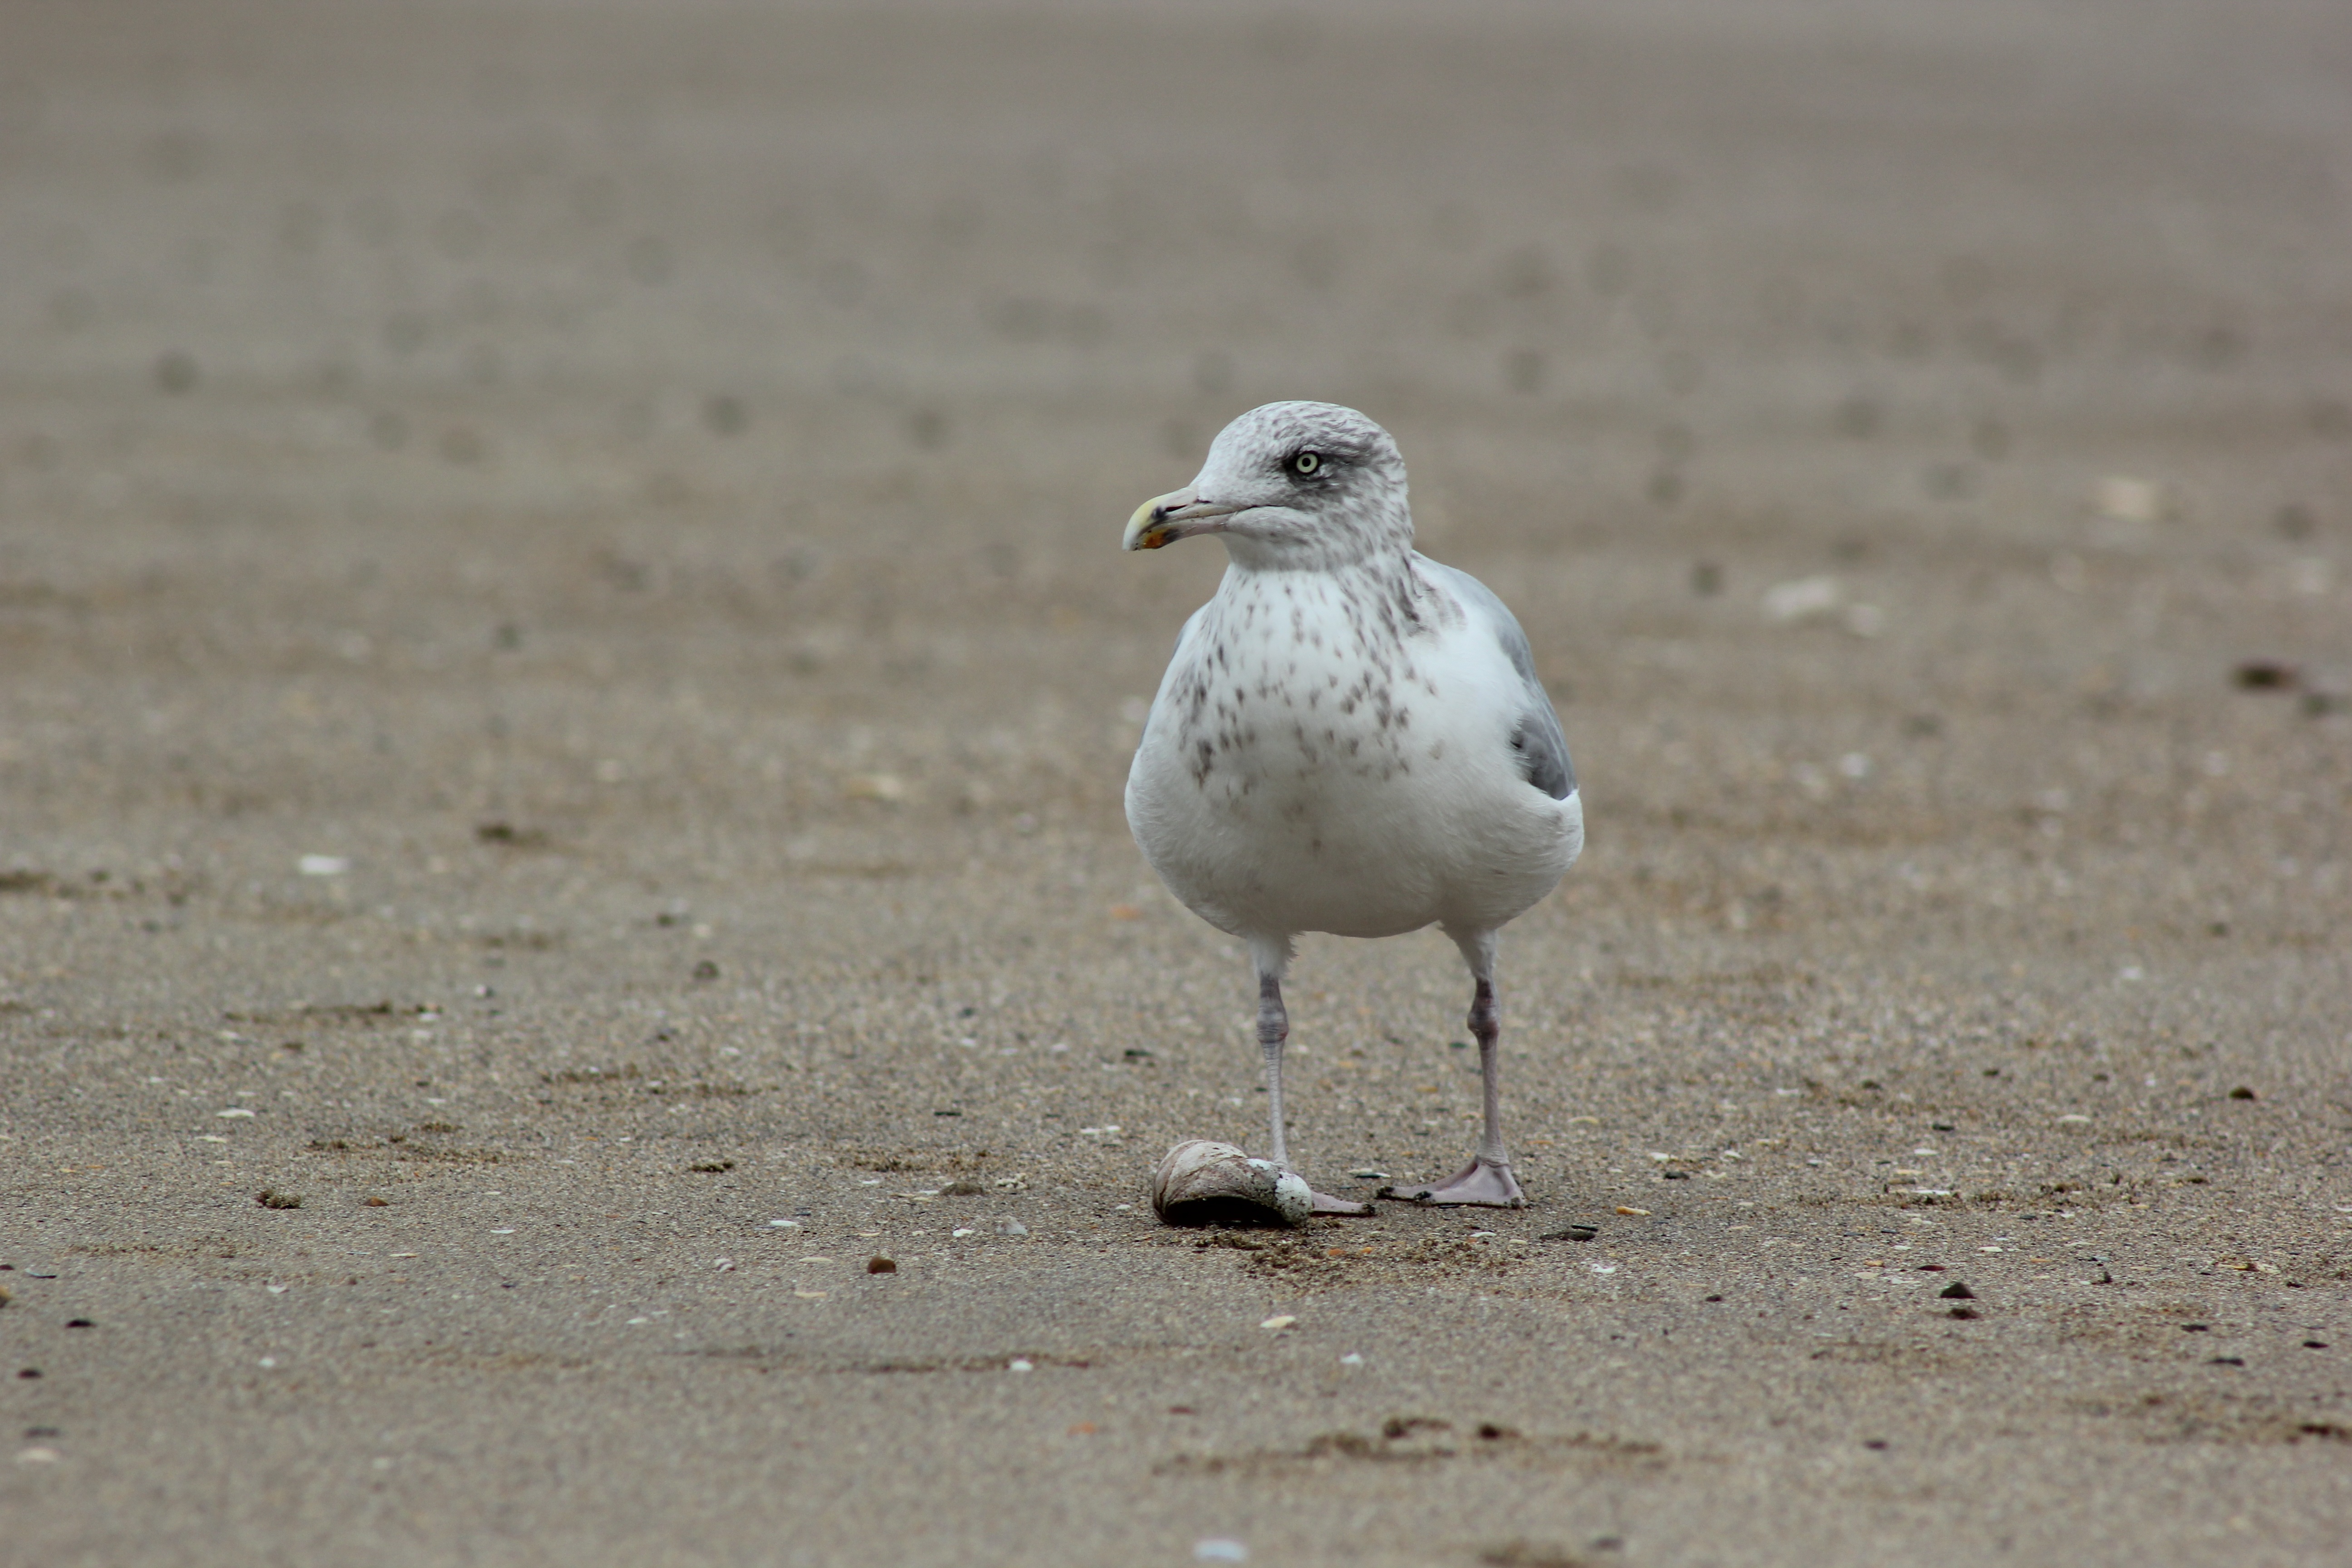
beach, sand, ocean, bird, seabird, seagull, wildlife, gull, beak, fauna, ornithology, feathers, vertebrate, shorebird, brittany, charadriiformes, european herring gull